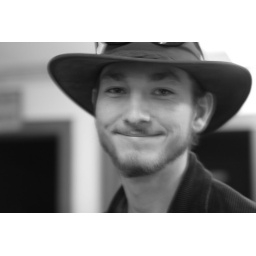
Ryan in black and white